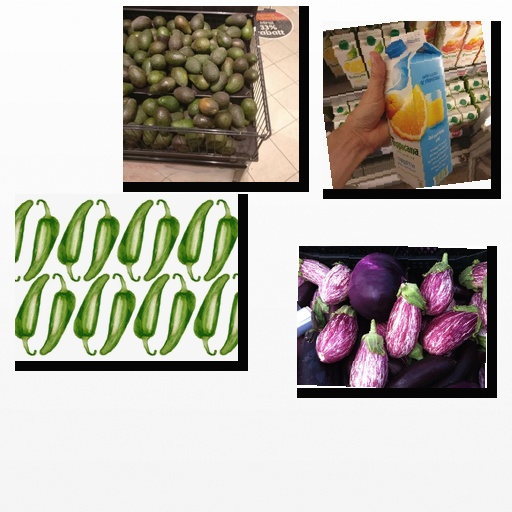
Food items: jalapeno, mixed_juice, eggplant, avocado